Plasmodium ovale

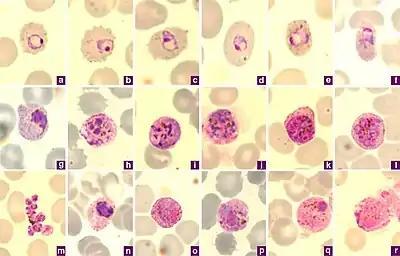
Microphotographs of Plasmodium ovale in Giemsa-stained thin blood films. a–c ring stages, d, e young trophozoites, f trophozoite, g late trophozoite, h young schizont, i–k growing schizont, l late schizont, m ruptured schizont, n young gametocyte, o, p developing macrogametocytes, q macrogametocyte, r microgametocyte.

The microscopic appearance of "P. ovale" is very similar to that of "P. vivax" and if there are only a small number of parasites seen, it may be impossible to distinguish the two species on morphological grounds alone. There is no difference between the medical treatment of "P. ovale" and "P. vivax", and therefore some laboratory diagnoses report ""P. vivax/ovale"", which is perfectly acceptable as treatment for the two is very similar. Schüffner's dots are seen on the surface of the parasitised red blood cell, but these are larger and darker than in "P. vivax" and are sometimes called James' dots or James' stippling. About twenty percent of the parasitised cells are oval in shape (hence the species name) and some of the oval cells also have fimbriated edges (the so-called "comet cell"). The mature schizonts of "P. ovale" never have more than twelve nuclei within them and this is the only reliable way of distinguishing between the two species.